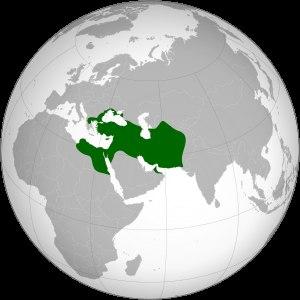
Cette liste présente les dirigeants de la Perse et de l'Iran.